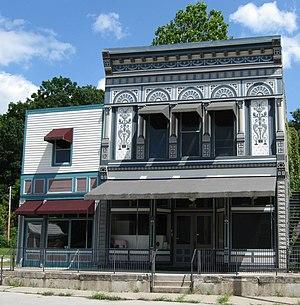
Hartsburg est un village du comté de Boone, dans le Missouri, aux États-Unis. Situé au sud du comté, il est incorporé en 1902.